2016–2022 Yemen cholera outbreak

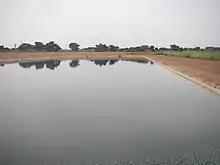
Wastewater stabilization ponds are generally used as a primary treatment, and are inefficient at completely removing infectious agents.

Yemen's wastewater and solid waste management systems are the least developed among Middle Eastern countries, which has been a major contributor to the cholera outbreak. With 16 functional sewage treatment plants (STPs) and a growing population, the country's sewage systems are ill-equipped to meet the needs of citizens and serve just 7% of the population. Actual flow rates through the STPs in Yemen exceed the flow rates they were designed to accommodate, which reduces their efficiency.